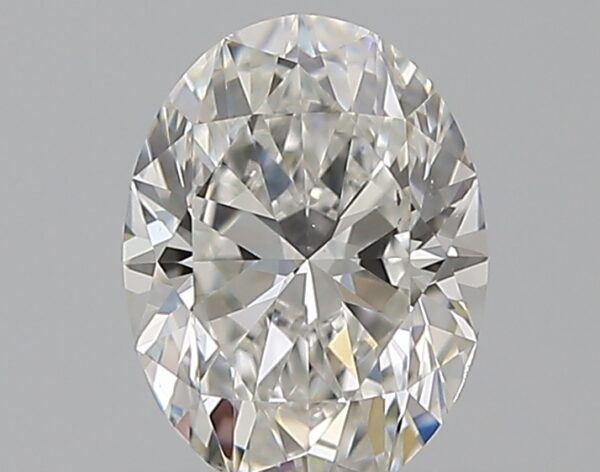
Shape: oval
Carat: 0.8
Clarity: VS2
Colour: F
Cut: EX
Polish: EX
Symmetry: EX
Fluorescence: F
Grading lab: GIA
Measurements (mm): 7 x 5.21 x 3.33